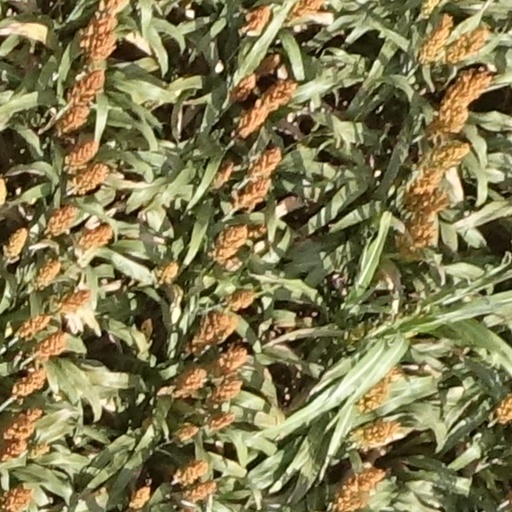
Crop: sorghum